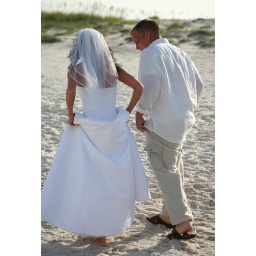
Chrissy quickly realizes that walking around on the beach is tough, especially in a formal gown. hehehe